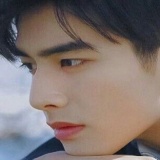
diễn viên Tống Uy Long